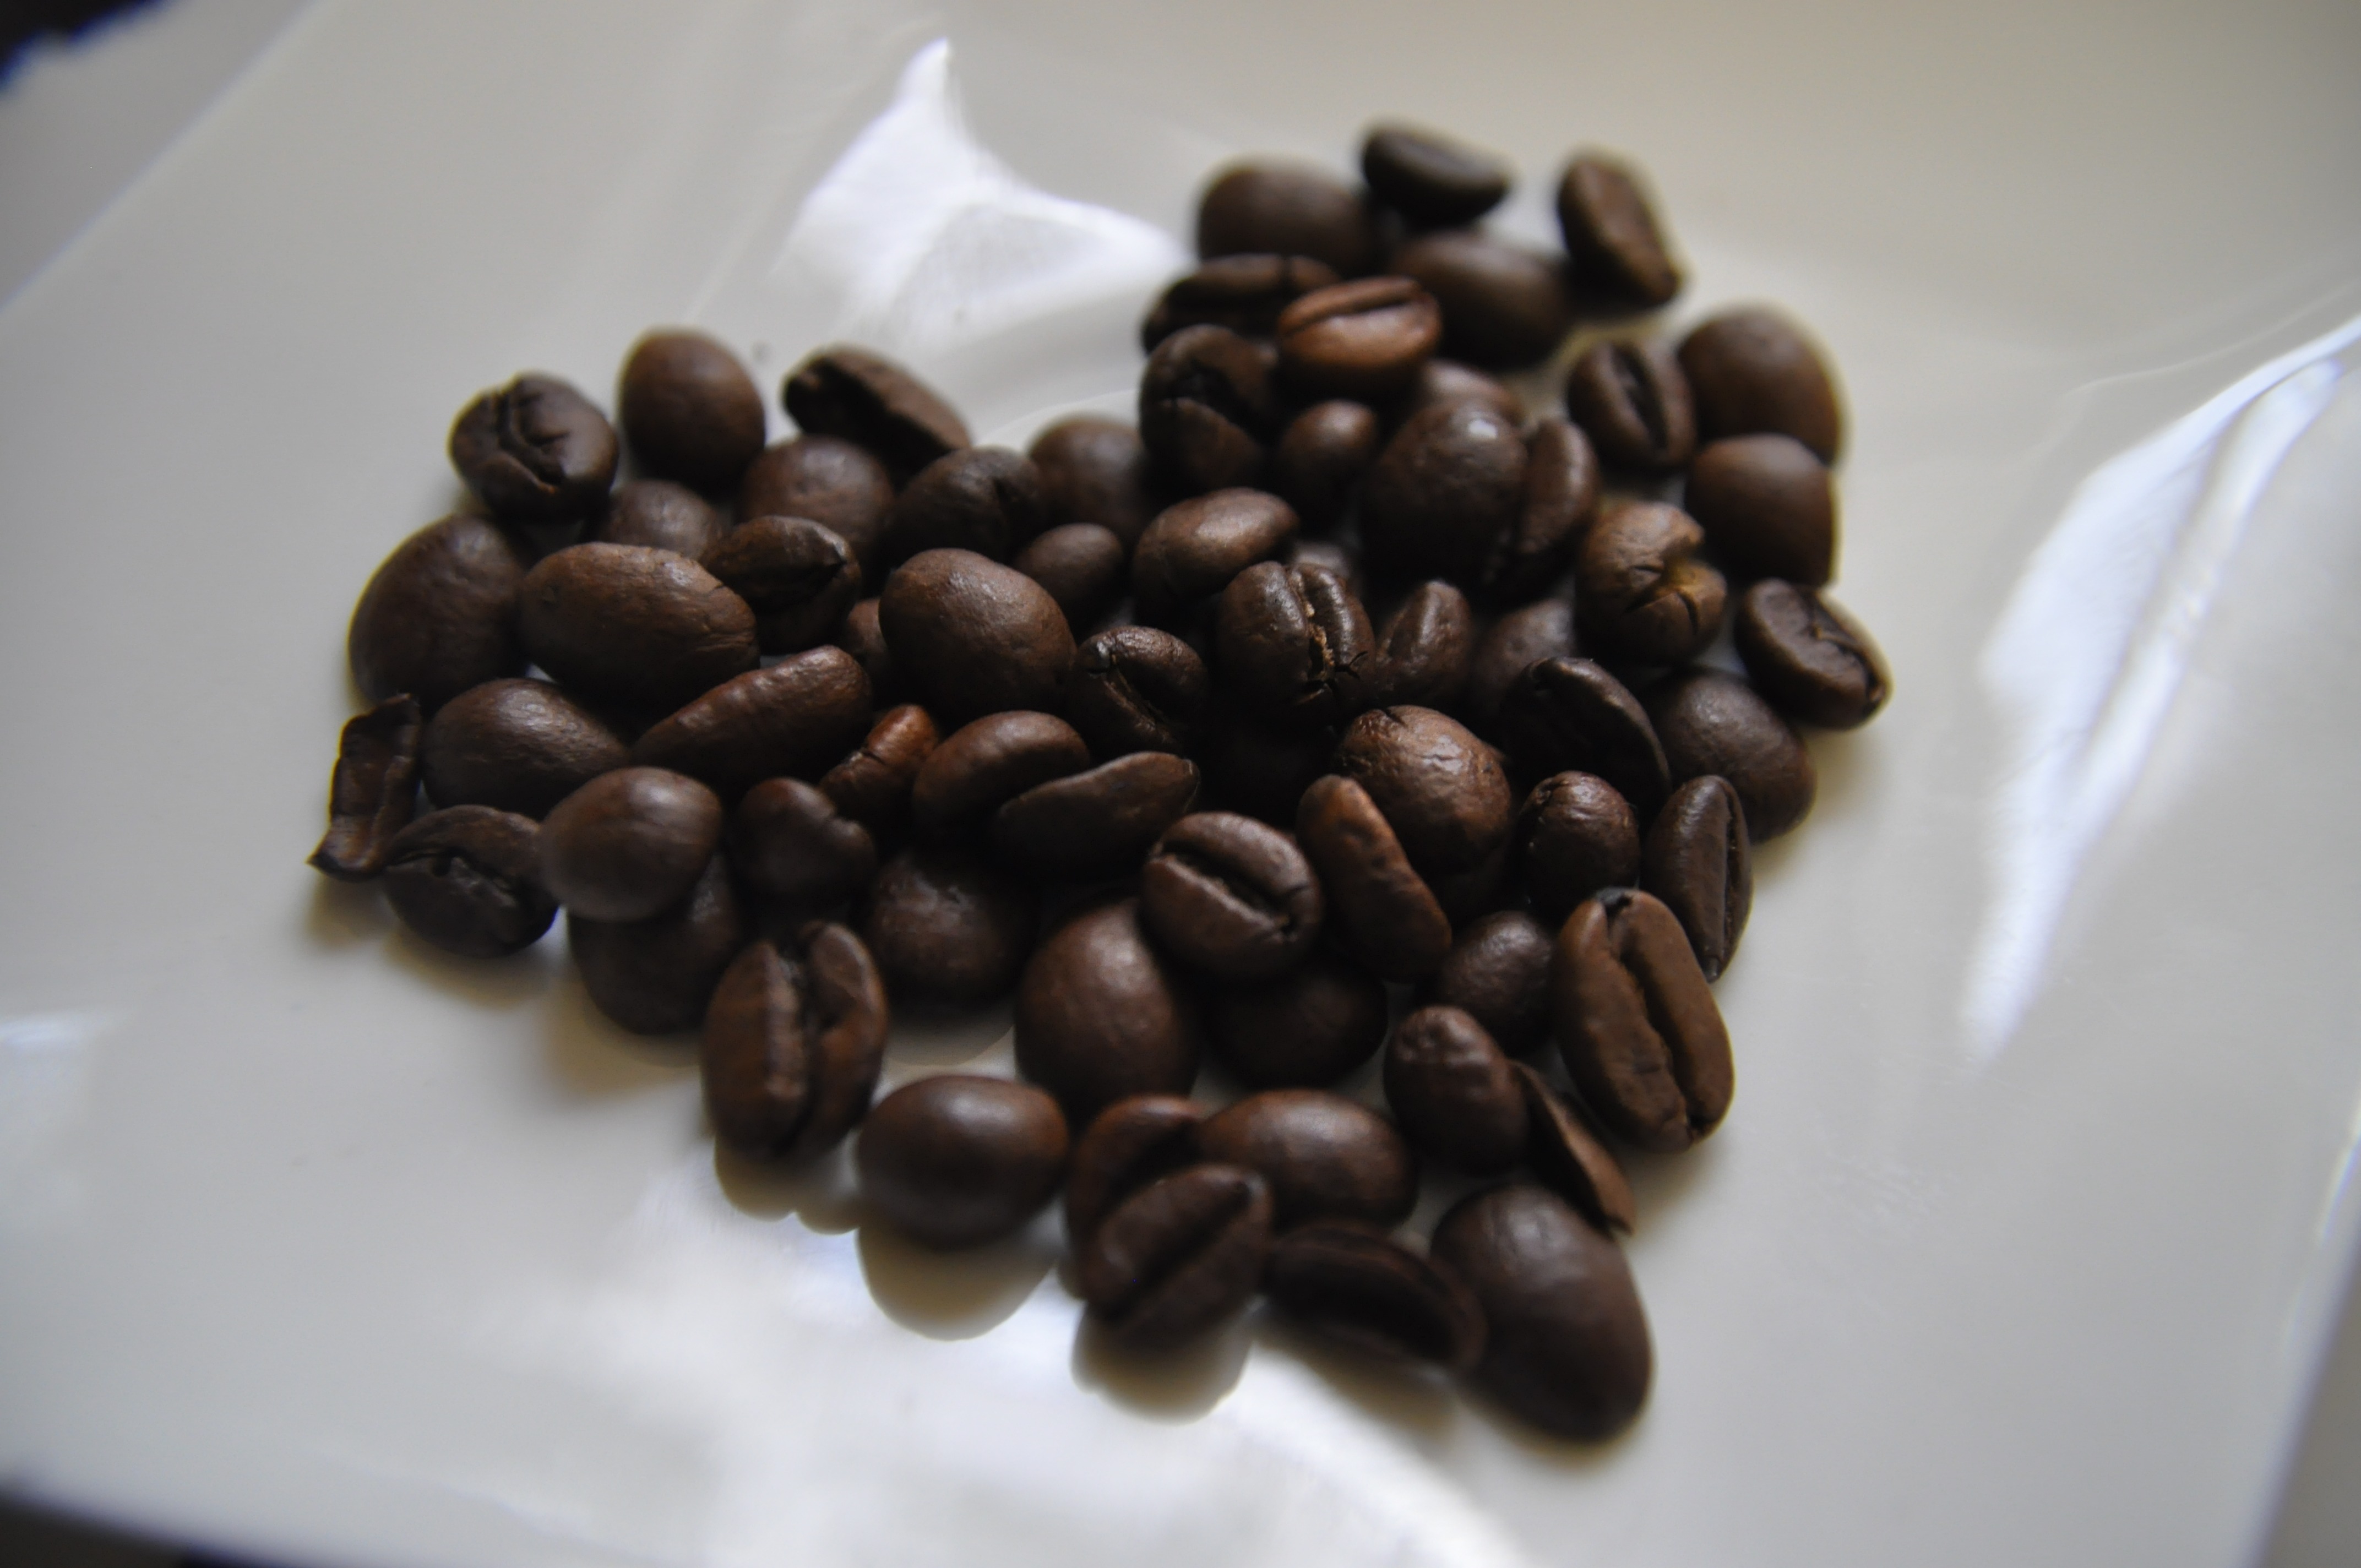
coffee, heart, food, produce, vegetable, drink, caffeine, coffee beans, anna lina artline